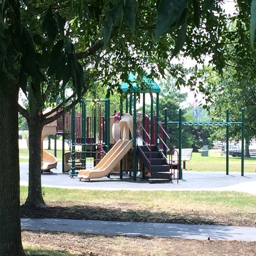
playground by the marina , provides entertainment even on ground level .